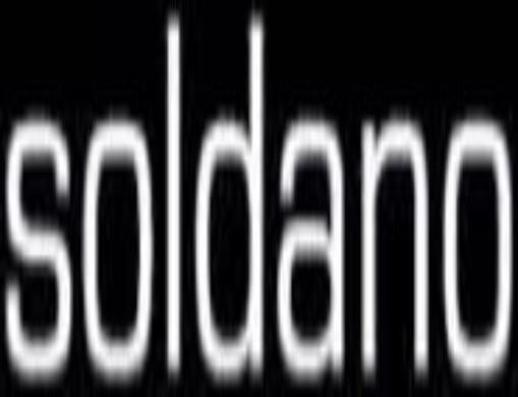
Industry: Electronic